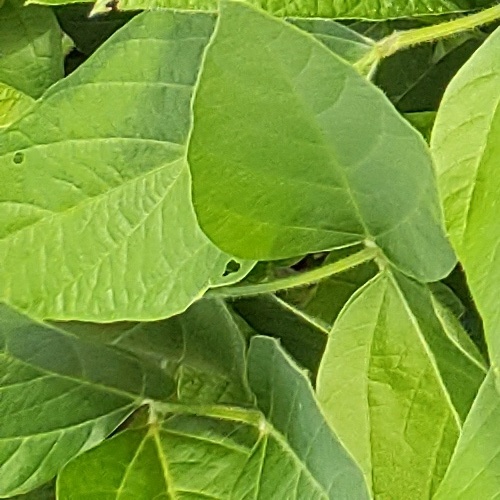
Label: Diabrotica_speciosa